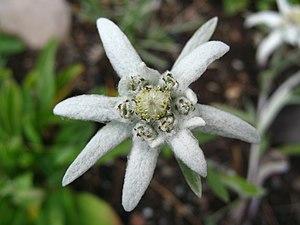
L'edelweiss ou édelweiss, pied-de-lion, Gnaphale à pied de lion, étoile d'argent ou encore étoile des glaciers est une espèce de plantes de la famille des Astéracées. C'est une des plus célèbres plantes de montagne, en partie en raison de sa rareté. Son nom provient de l'allemand edel, « noble », et weiß, « blanc ». En Suisse, l'edelweiss est souvent utilisé comme un véritable emblème national, il figure notamment sur la pièce de 5 francs suisses.